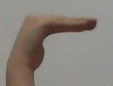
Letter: haa